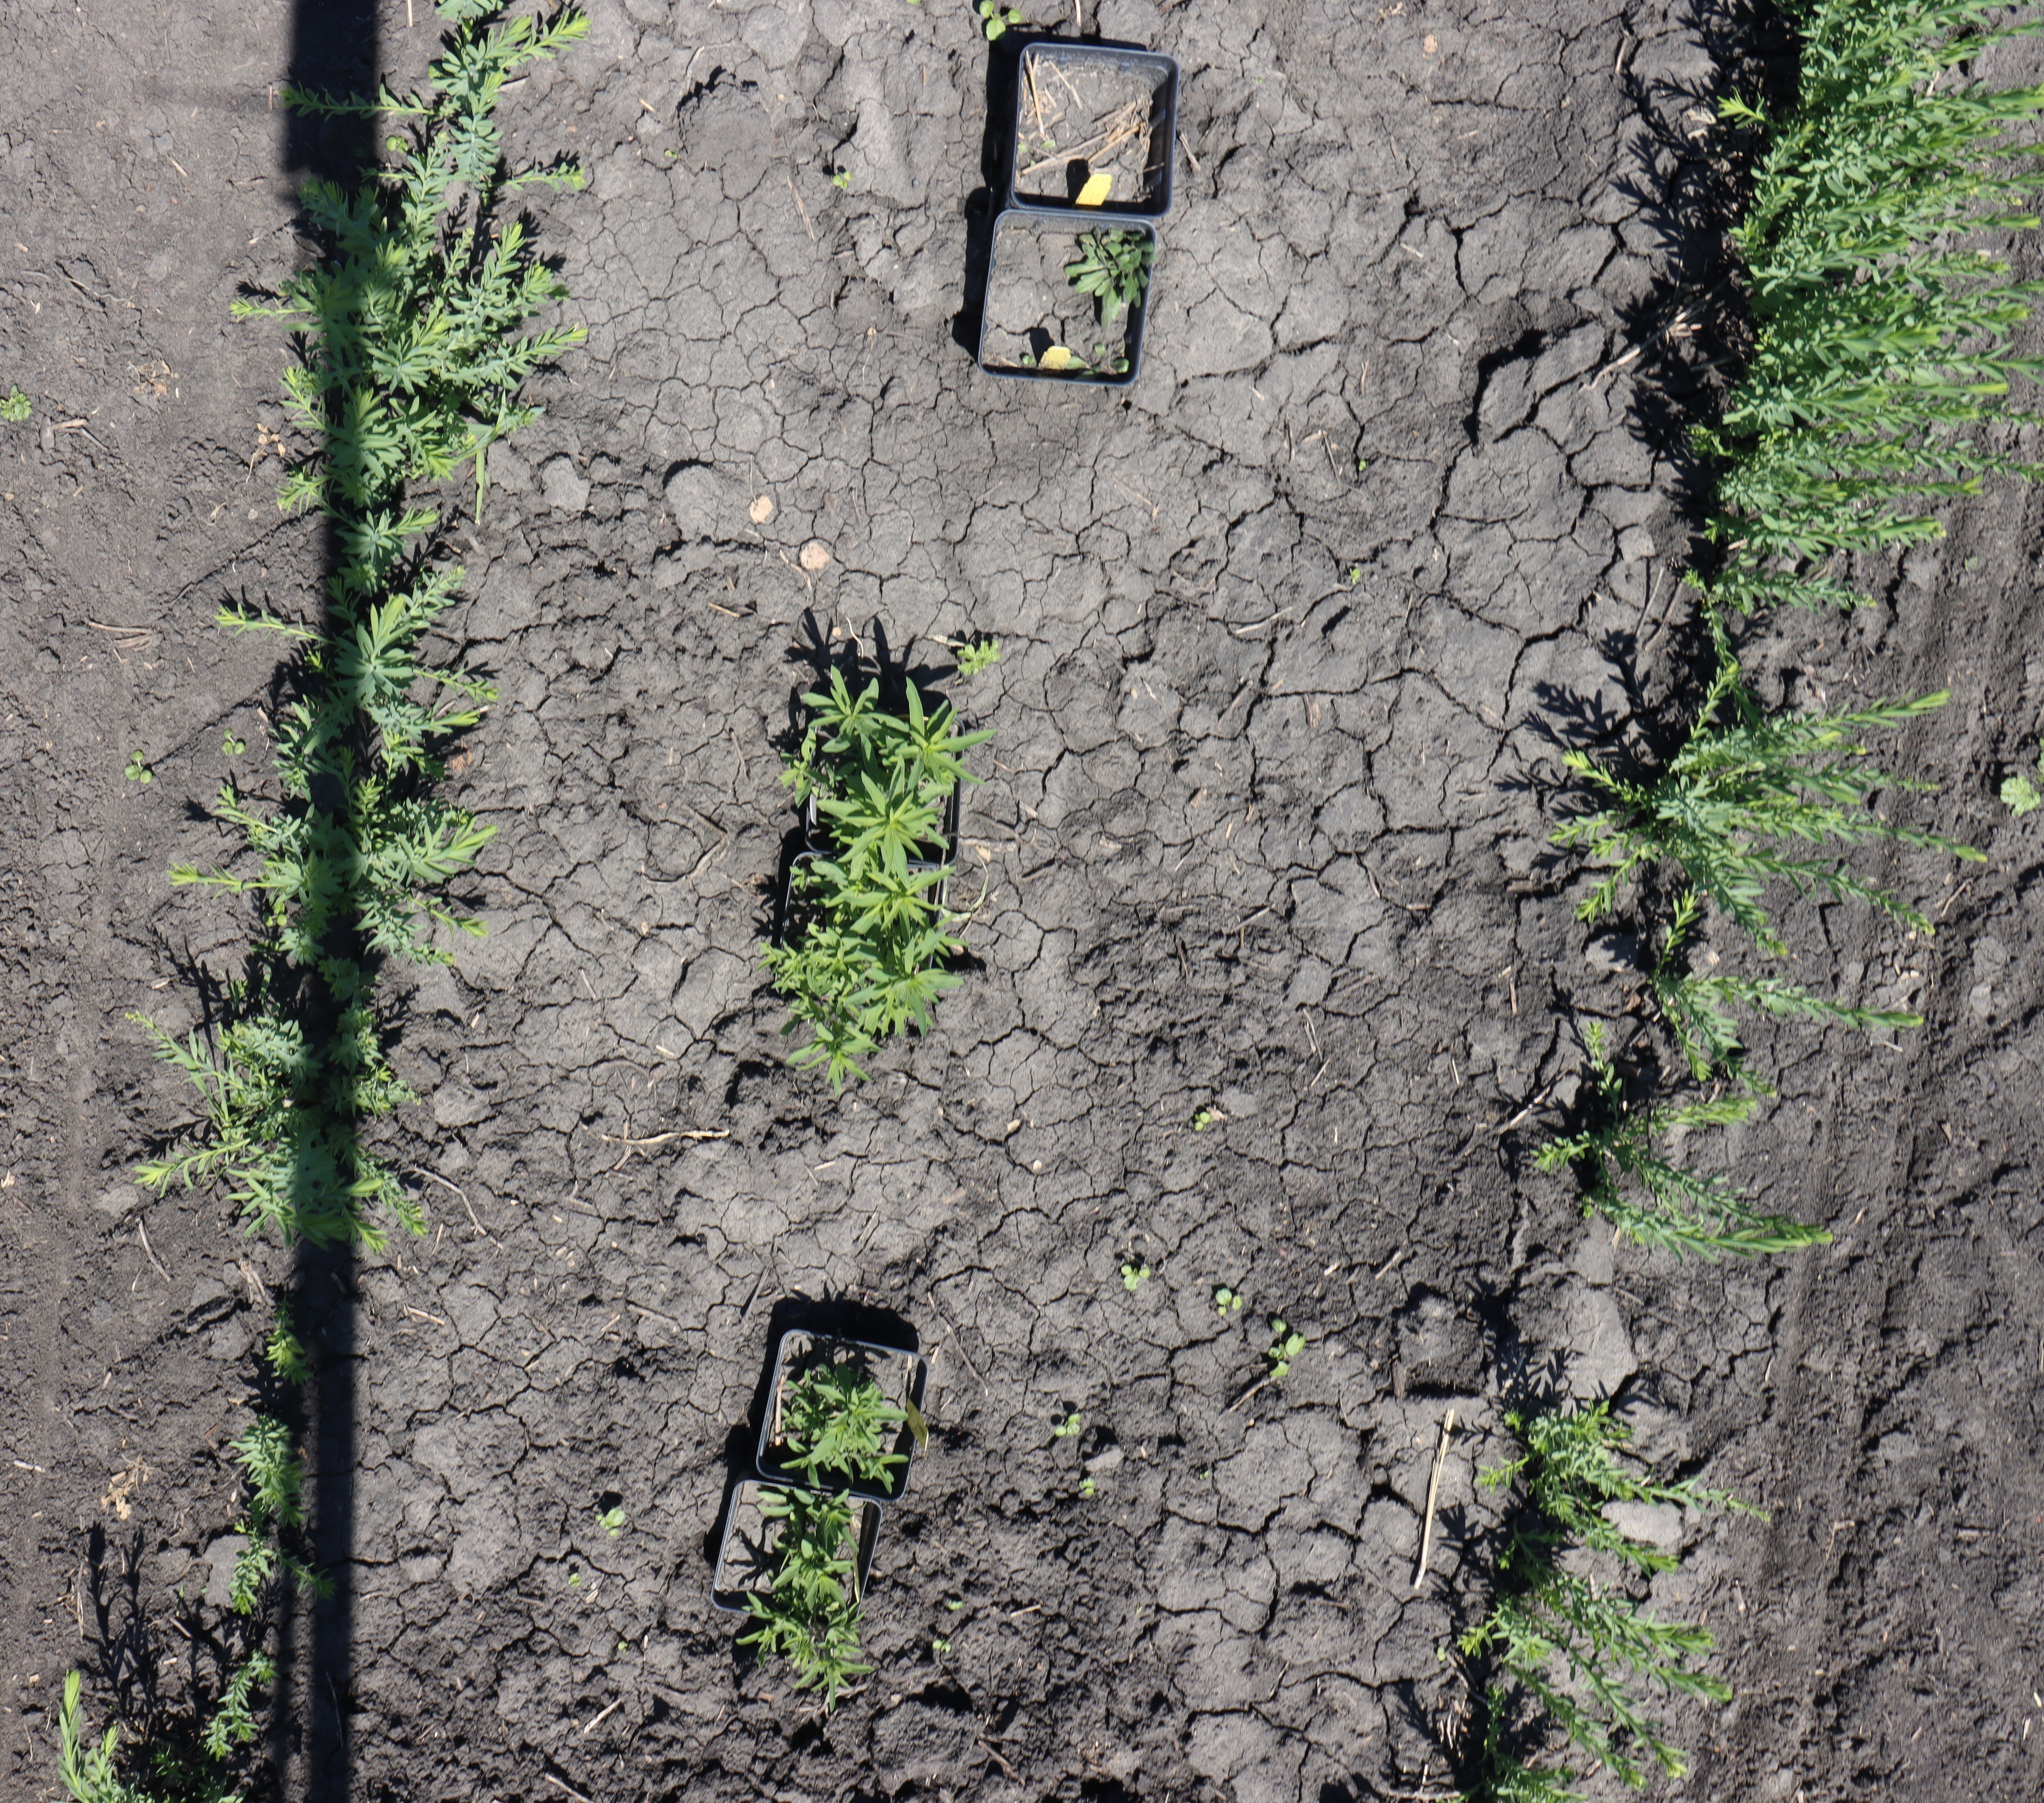
Crop: Flax
Objects: Flax, Flax, Flax, Flax, Flax, Flax, Flax, Flax, Flax, Horseweed, Kochia, Kochia, Kochia, Kochia